Gatesville, Texas

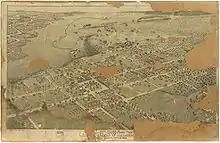
City in 1884

Gatesville was established in 1854 on land donated by Richard G. Grant (. The name was taken from Fort Gates, which had been established in 1849 approximately five miles to the west.